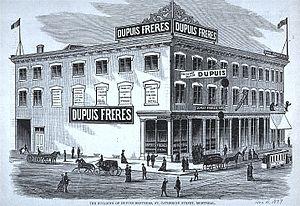
Impression, Dupuis Frères, rue Sainte-Catherine, Montréal, Jules Marion, 1877, Encre sur papier journal - Photolithographie - 25 x 27.9 cm
Nazaire Dupuis, était un commerçant canadien, fondateur du magasin montréalais Dupuis Frères. Il est aussi l'une des principales personnalités acadiennes du Québec.
Dupuis Frères fut un grand magasin de la rue Sainte-Catherine est, à Montréal.